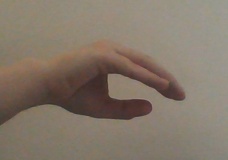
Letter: jeem